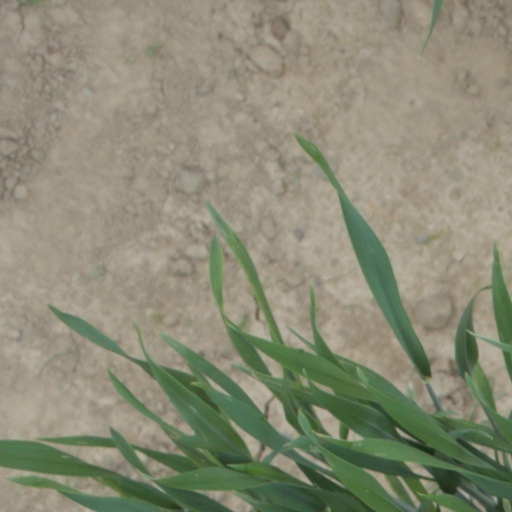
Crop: wheat